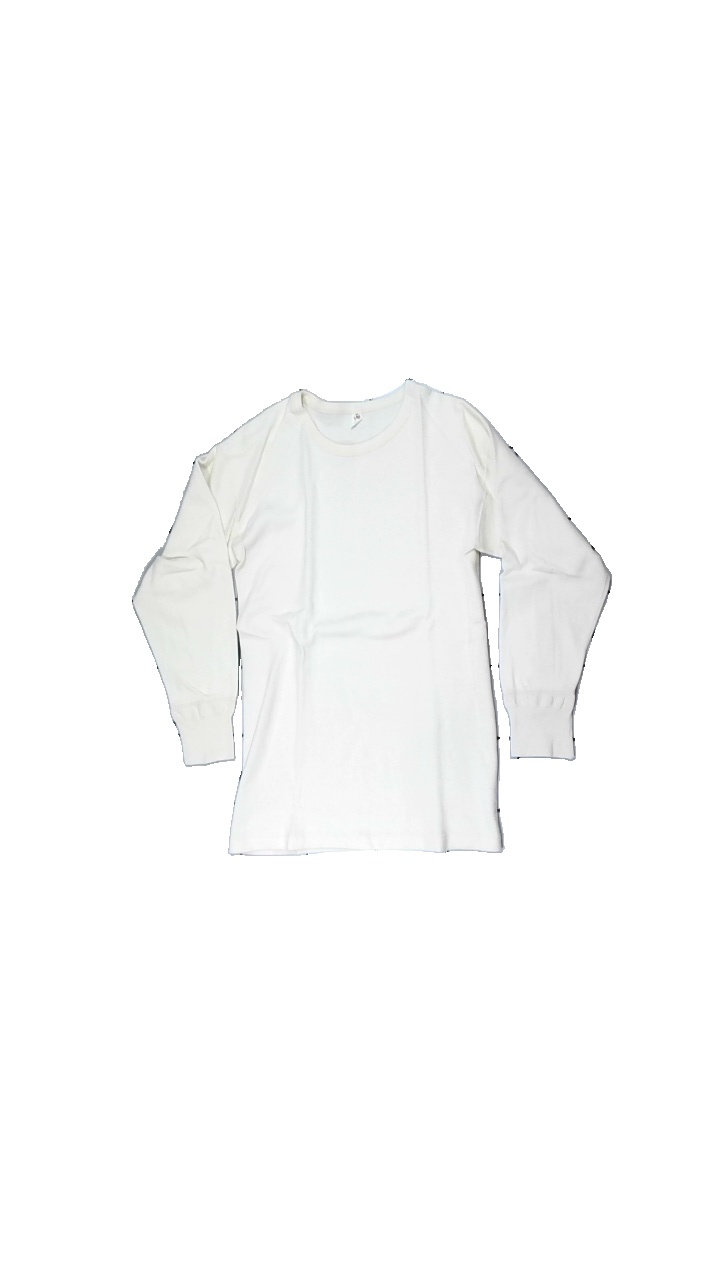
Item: Top (Ladies)
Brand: Atasan
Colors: White
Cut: Regular, C-collar
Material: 100% cotton
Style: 80s
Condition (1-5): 4
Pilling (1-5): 4
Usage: Reuse
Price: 50-100